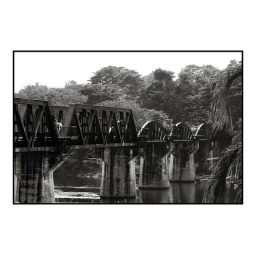
bridge over the river Kwai